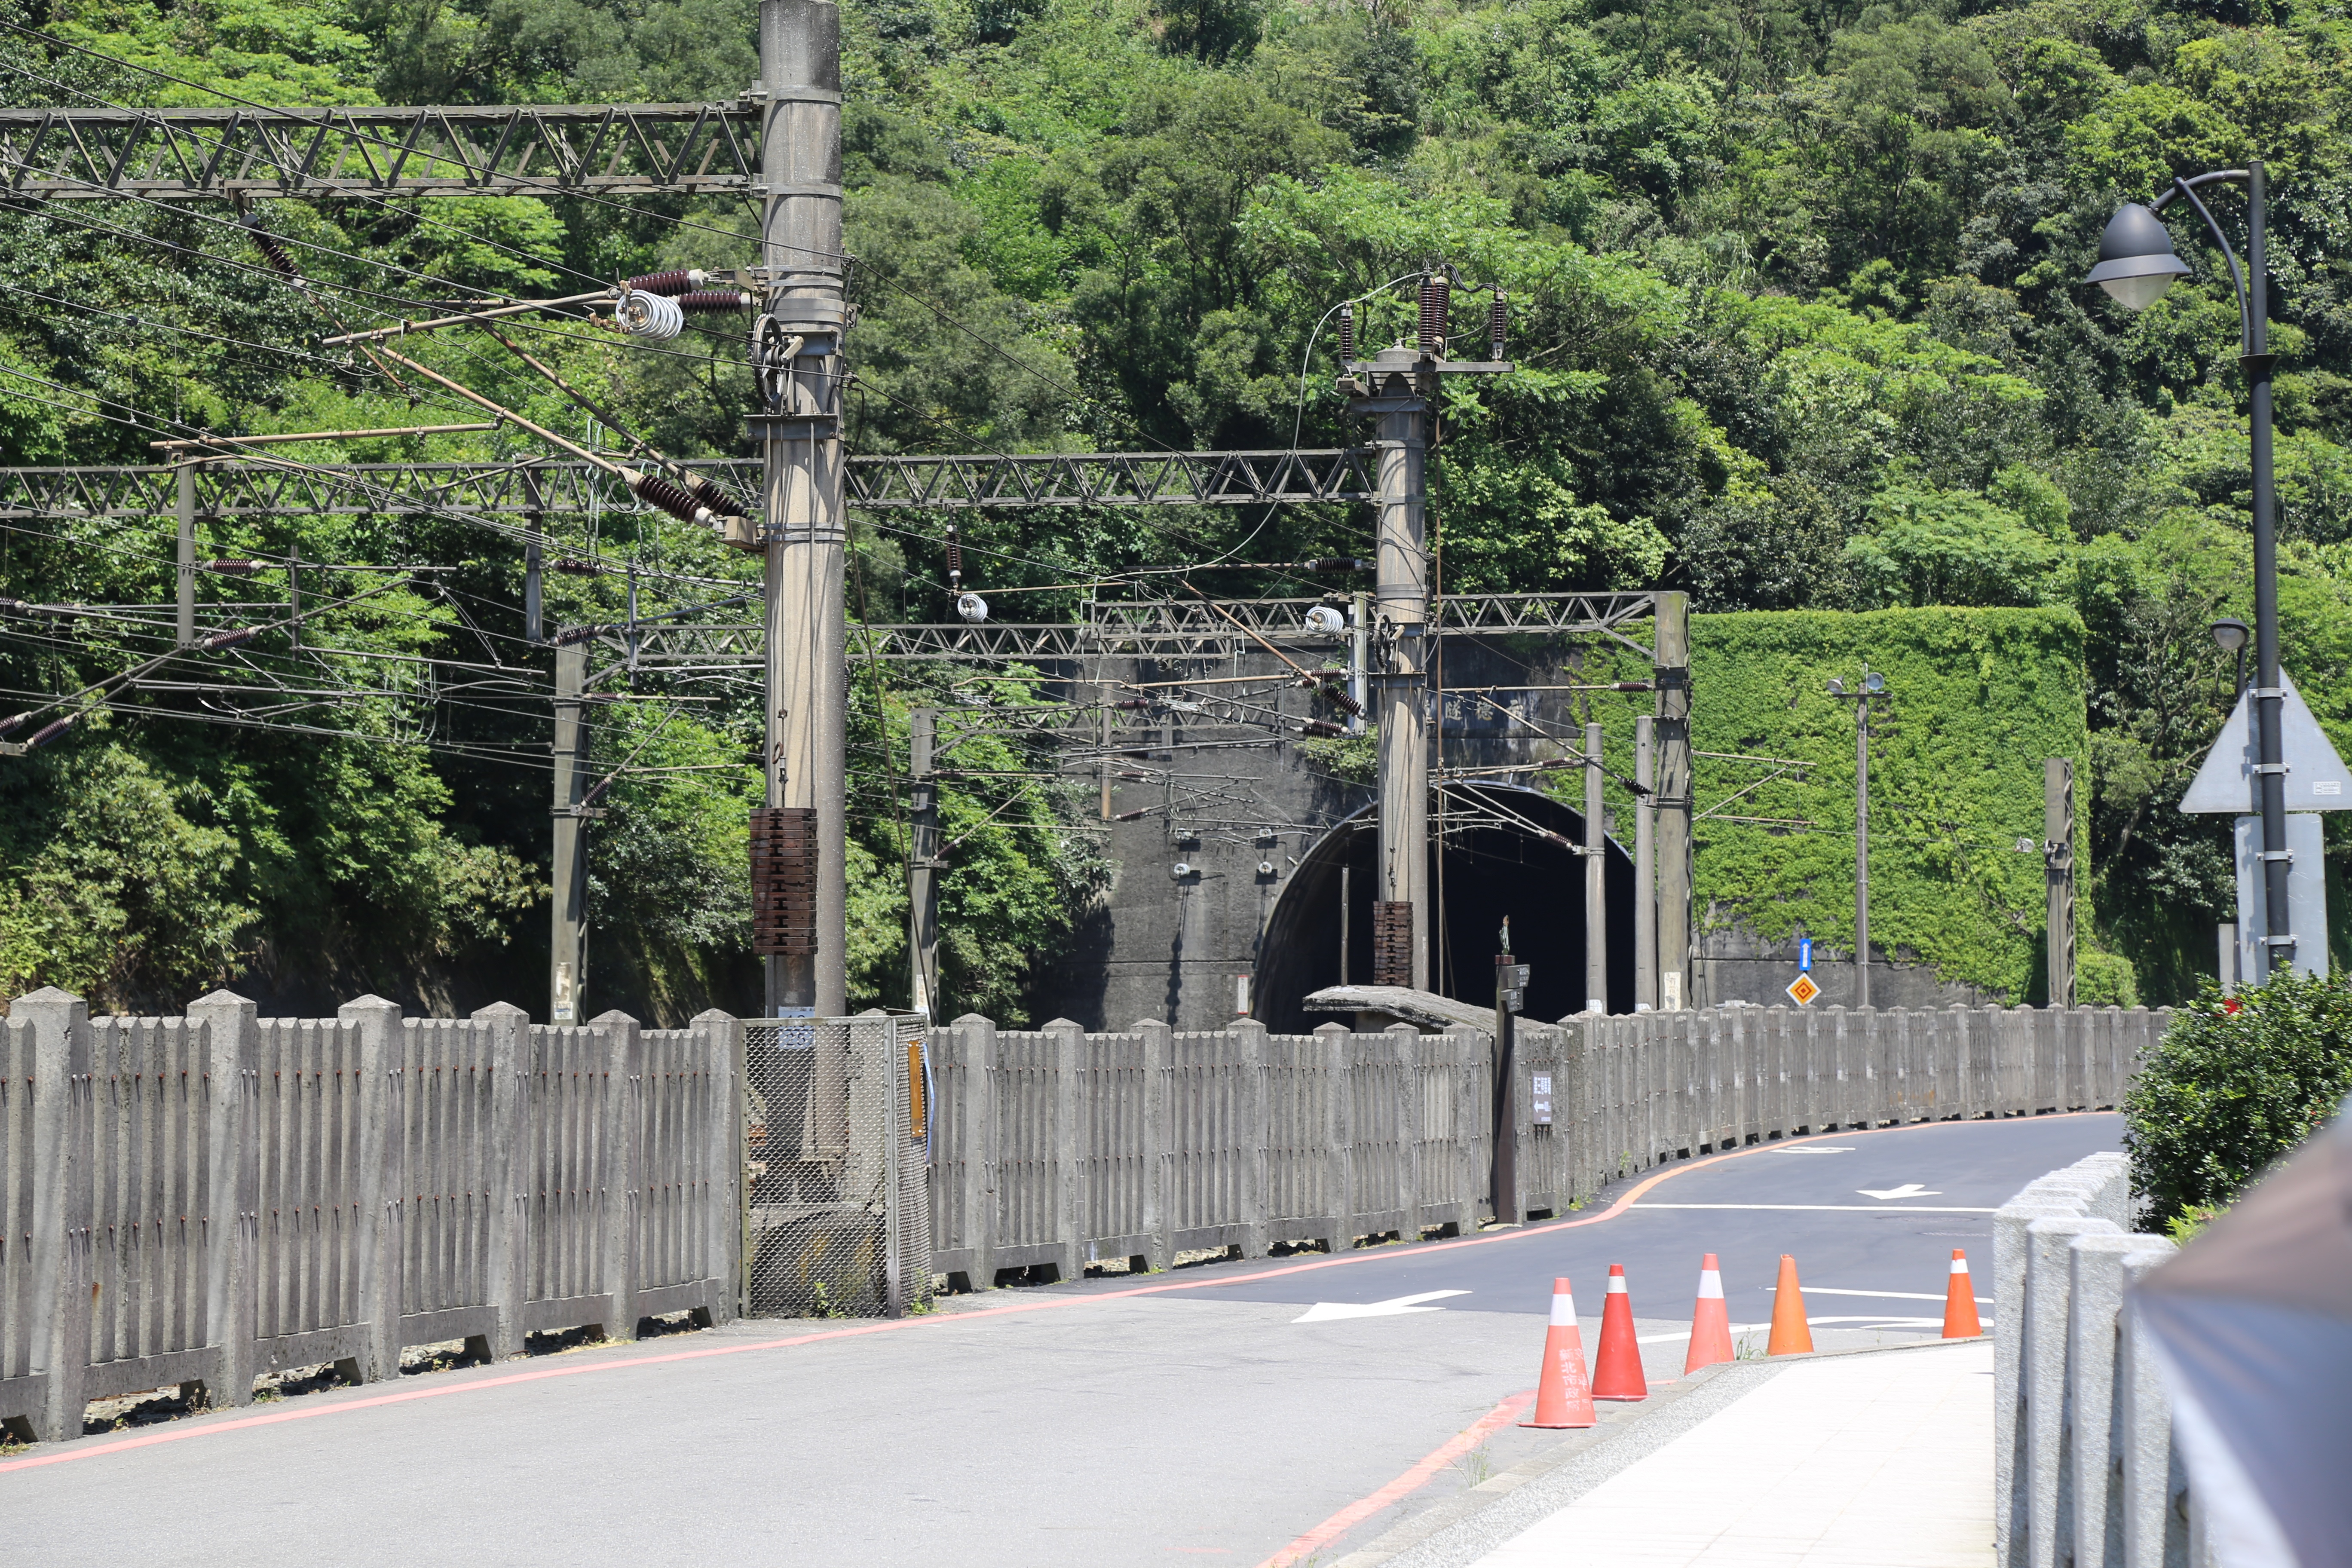
bridge, transport, outdoor structure